Pinot gris

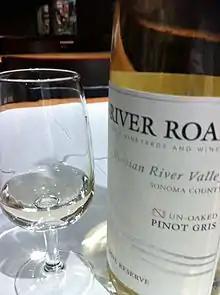
A Pinot gris from the Russian River Valley of California

In Italy, where the grape is known as Pinot grigio, plantings can be found in the Lombardy region around Oltrepò Pavese and in South Tyrol, Italy's northernmost wine region. The grape is also prominent in the Friuli-Venezia Giulia region.